Phil Migliarese

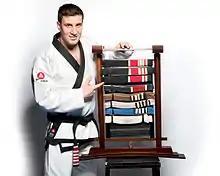

Phil "Jiu-Jitsu Matrix" Migliarese (born Philip Migliarese III, January 11, 1976) is an American 6th degree Relson Gracie Brazilian jiu-jitsu Black Belt. A Gracie Worlds and National Champion, Migliarese is a trainer, training partner and coach to UFC and MMA fighters as well as World and Pan-Am Champions. Migliarese is also a yoga instructor and author/creator of Yoga For Fighters. He lives in Philadelphia, Pennsylvania, where he teaches with his brother, Ricardo Migliarese.